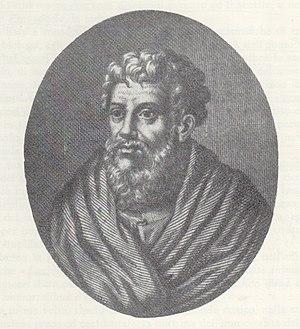
Démocédès de Crotone, né vers 558 av. J.-C, est un physicien et médecin grec au service de la cour de Darius Iᵉʳ.